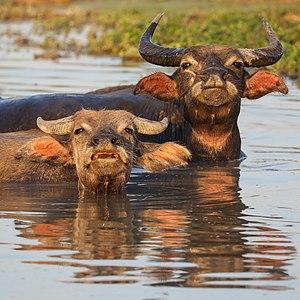
Deux Bubalus bubalis (buffles d'Asie) se baignant dans une mare de Don Det (Si Phan Don, Laos) levant haut leurs museaux et fixant l'observateur. Ces buffles se rafraîchissent souvent dans l'eau (ou dans la boue), quand il fait chaud. L'un de ces animaux domestiques a une corde infiltrée entre les narines pour faciliter sa maîtrise, bien qu'ici en mai ils ne soient pas attachés, et sont donc libres de circuler sur l'île. Focus stacking à partir de 2 photographies. Sunda: Dua Bubalus bubalis (munding/kebo) keur ngeu'eum pasosoré di hiji Situ Don Det (Si Phan Don, Laos) mencrong ka nu moto. Munding sok ngeu'eum dina cai atawa guyang dina leutak pikeun ni'iskeun awakna.
Le buffle domestique est un bovin de grande taille, l'espèce-type du genre Bubalus, qui comprend plusieurs autres espèces endémiques d'Asie tropicale.